Historical Museum of Japanese Immigration in Brazil

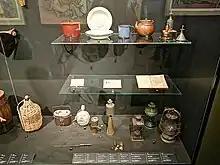
Inside the museum.

The museum has an exhibition area of 1,592 m divided between the seventh, eighth and ninth floors of the building of the Brazilian Society of Japanese Culture. The first two floors were built in 1978 and feature a collection of documents and objects covering the signing of the Treaty of Friendship between Brazil and Japan in 1895, the arrival of the first immigrants in 1908 and the formation of the colonial centers from 1913. The 9th floor features documents on the 50 years of the post-war period, as well as records on the changes in the "Nikkei" community, the arrival of Japanese companies and information on the Japanese-Brazilians who contributed to the Brazilian economy.